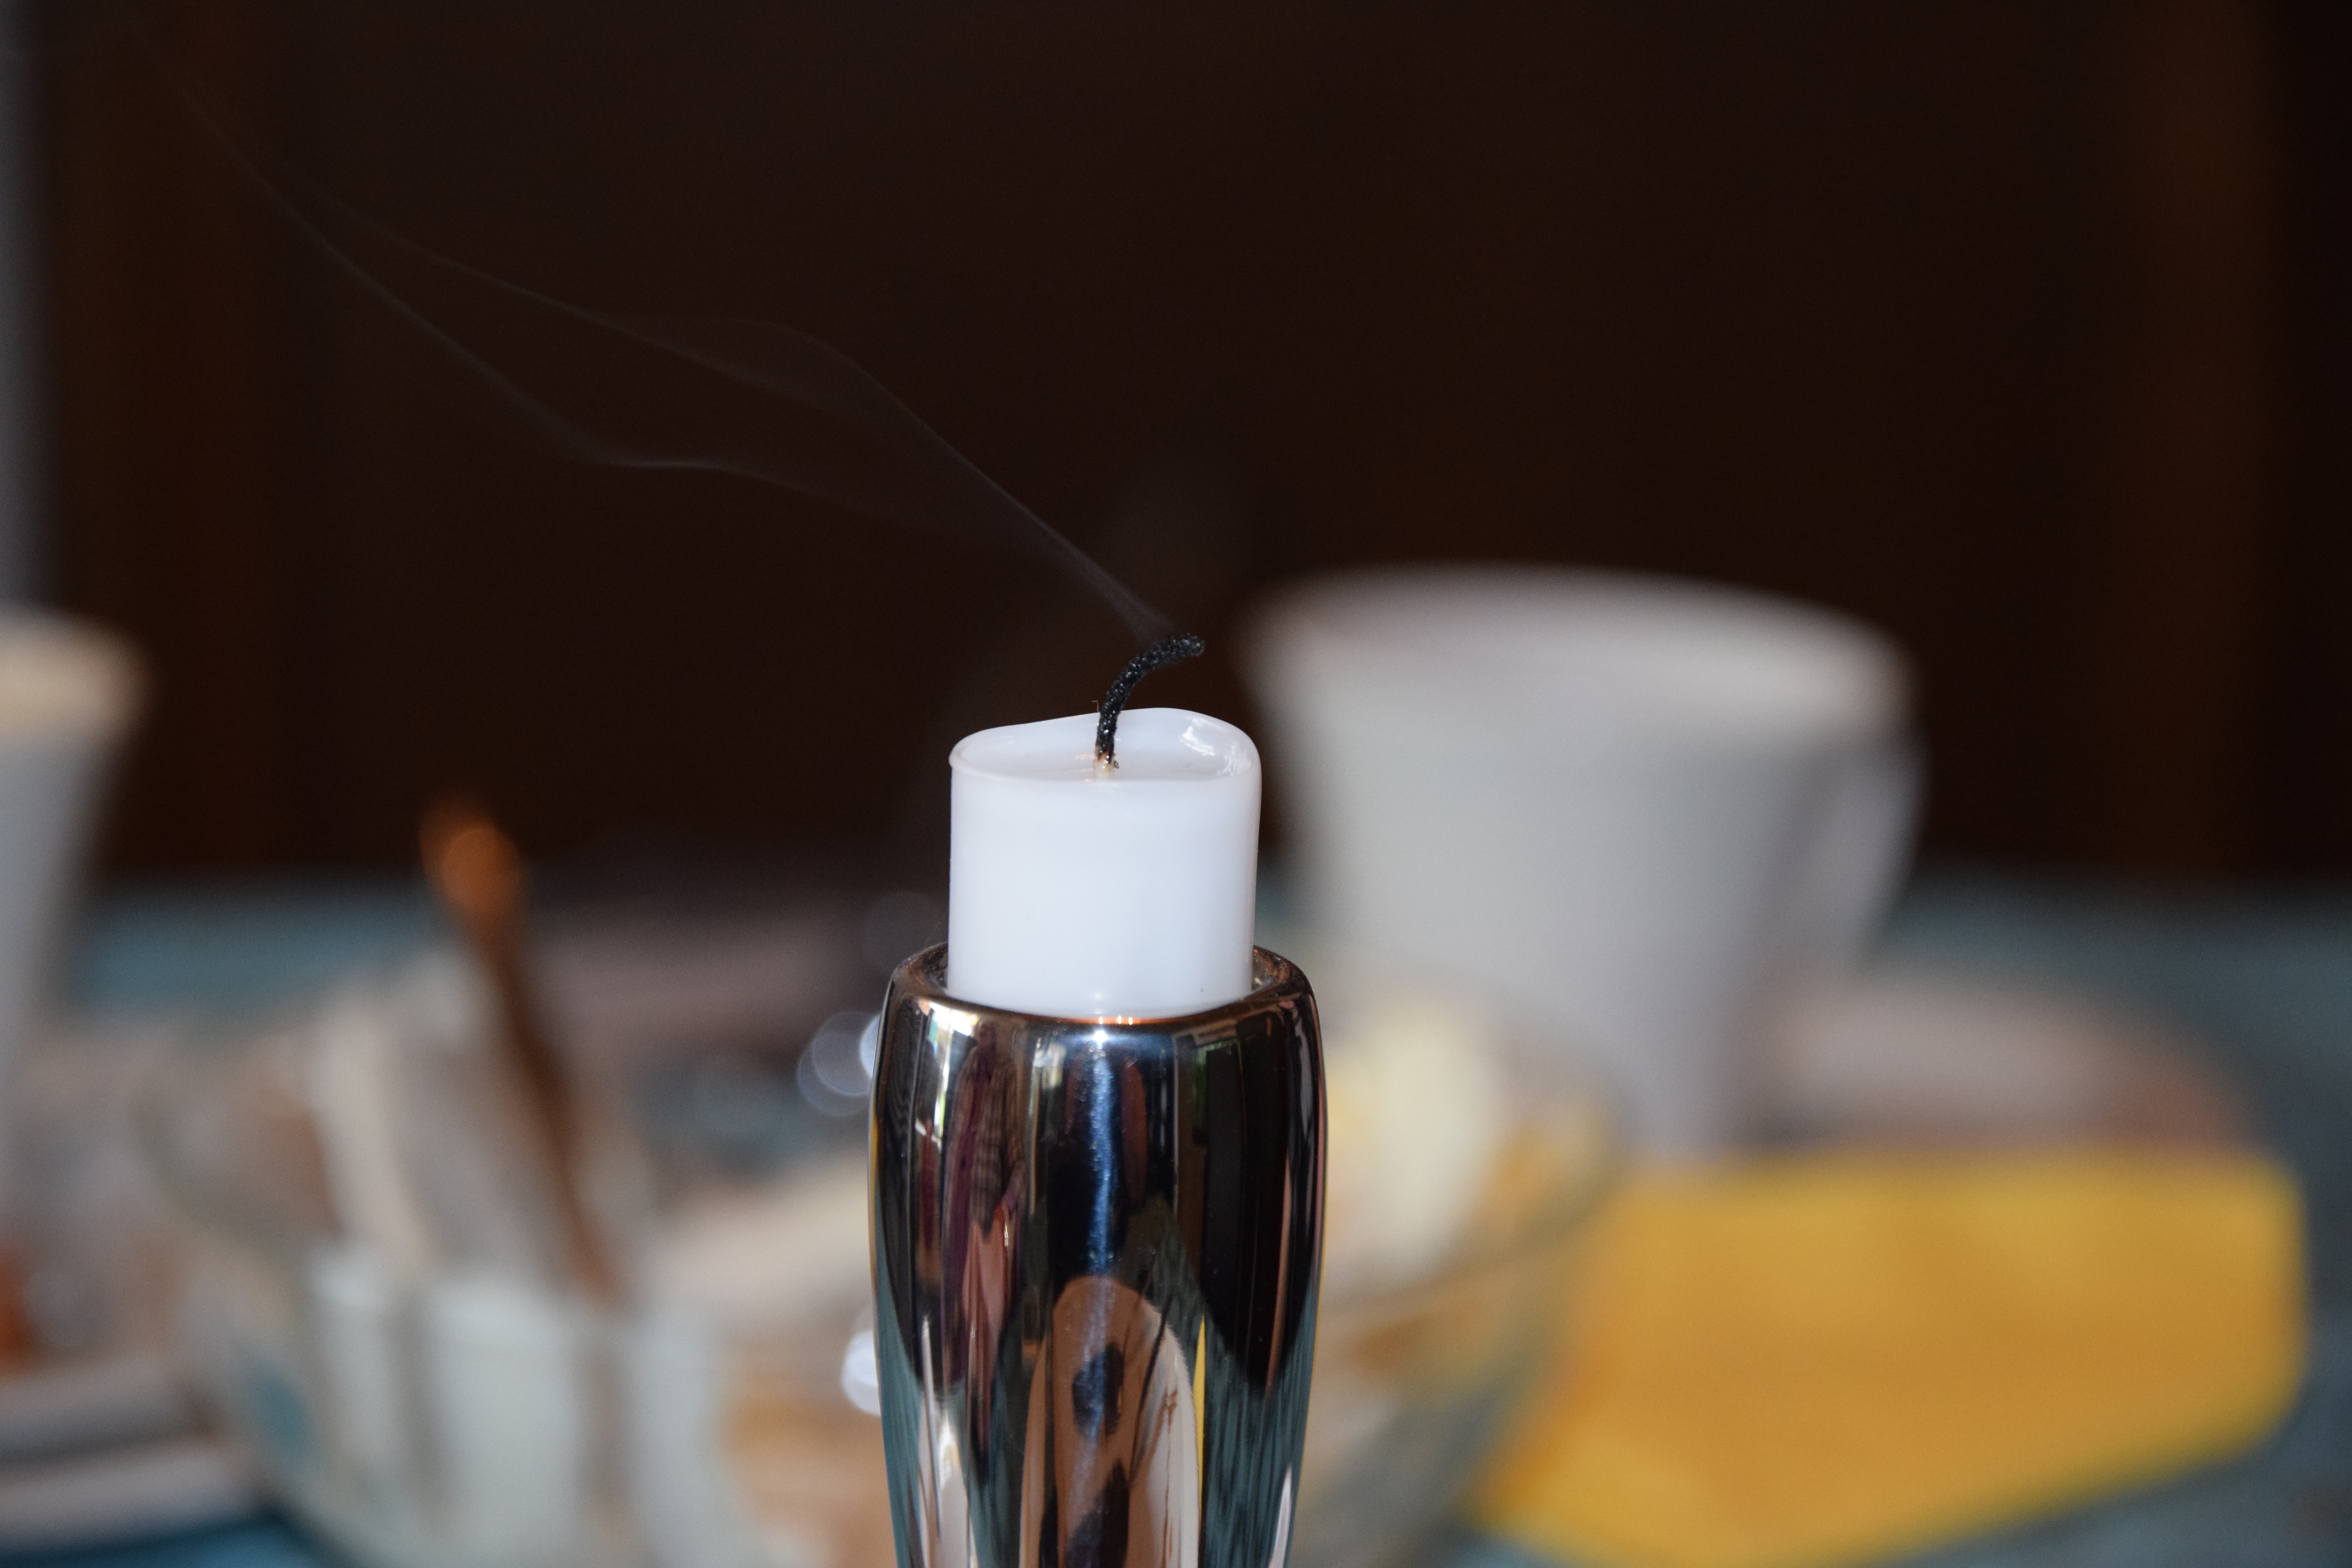
glass, drink, bottle, candle, lighting, wick, end, flavor, burned down